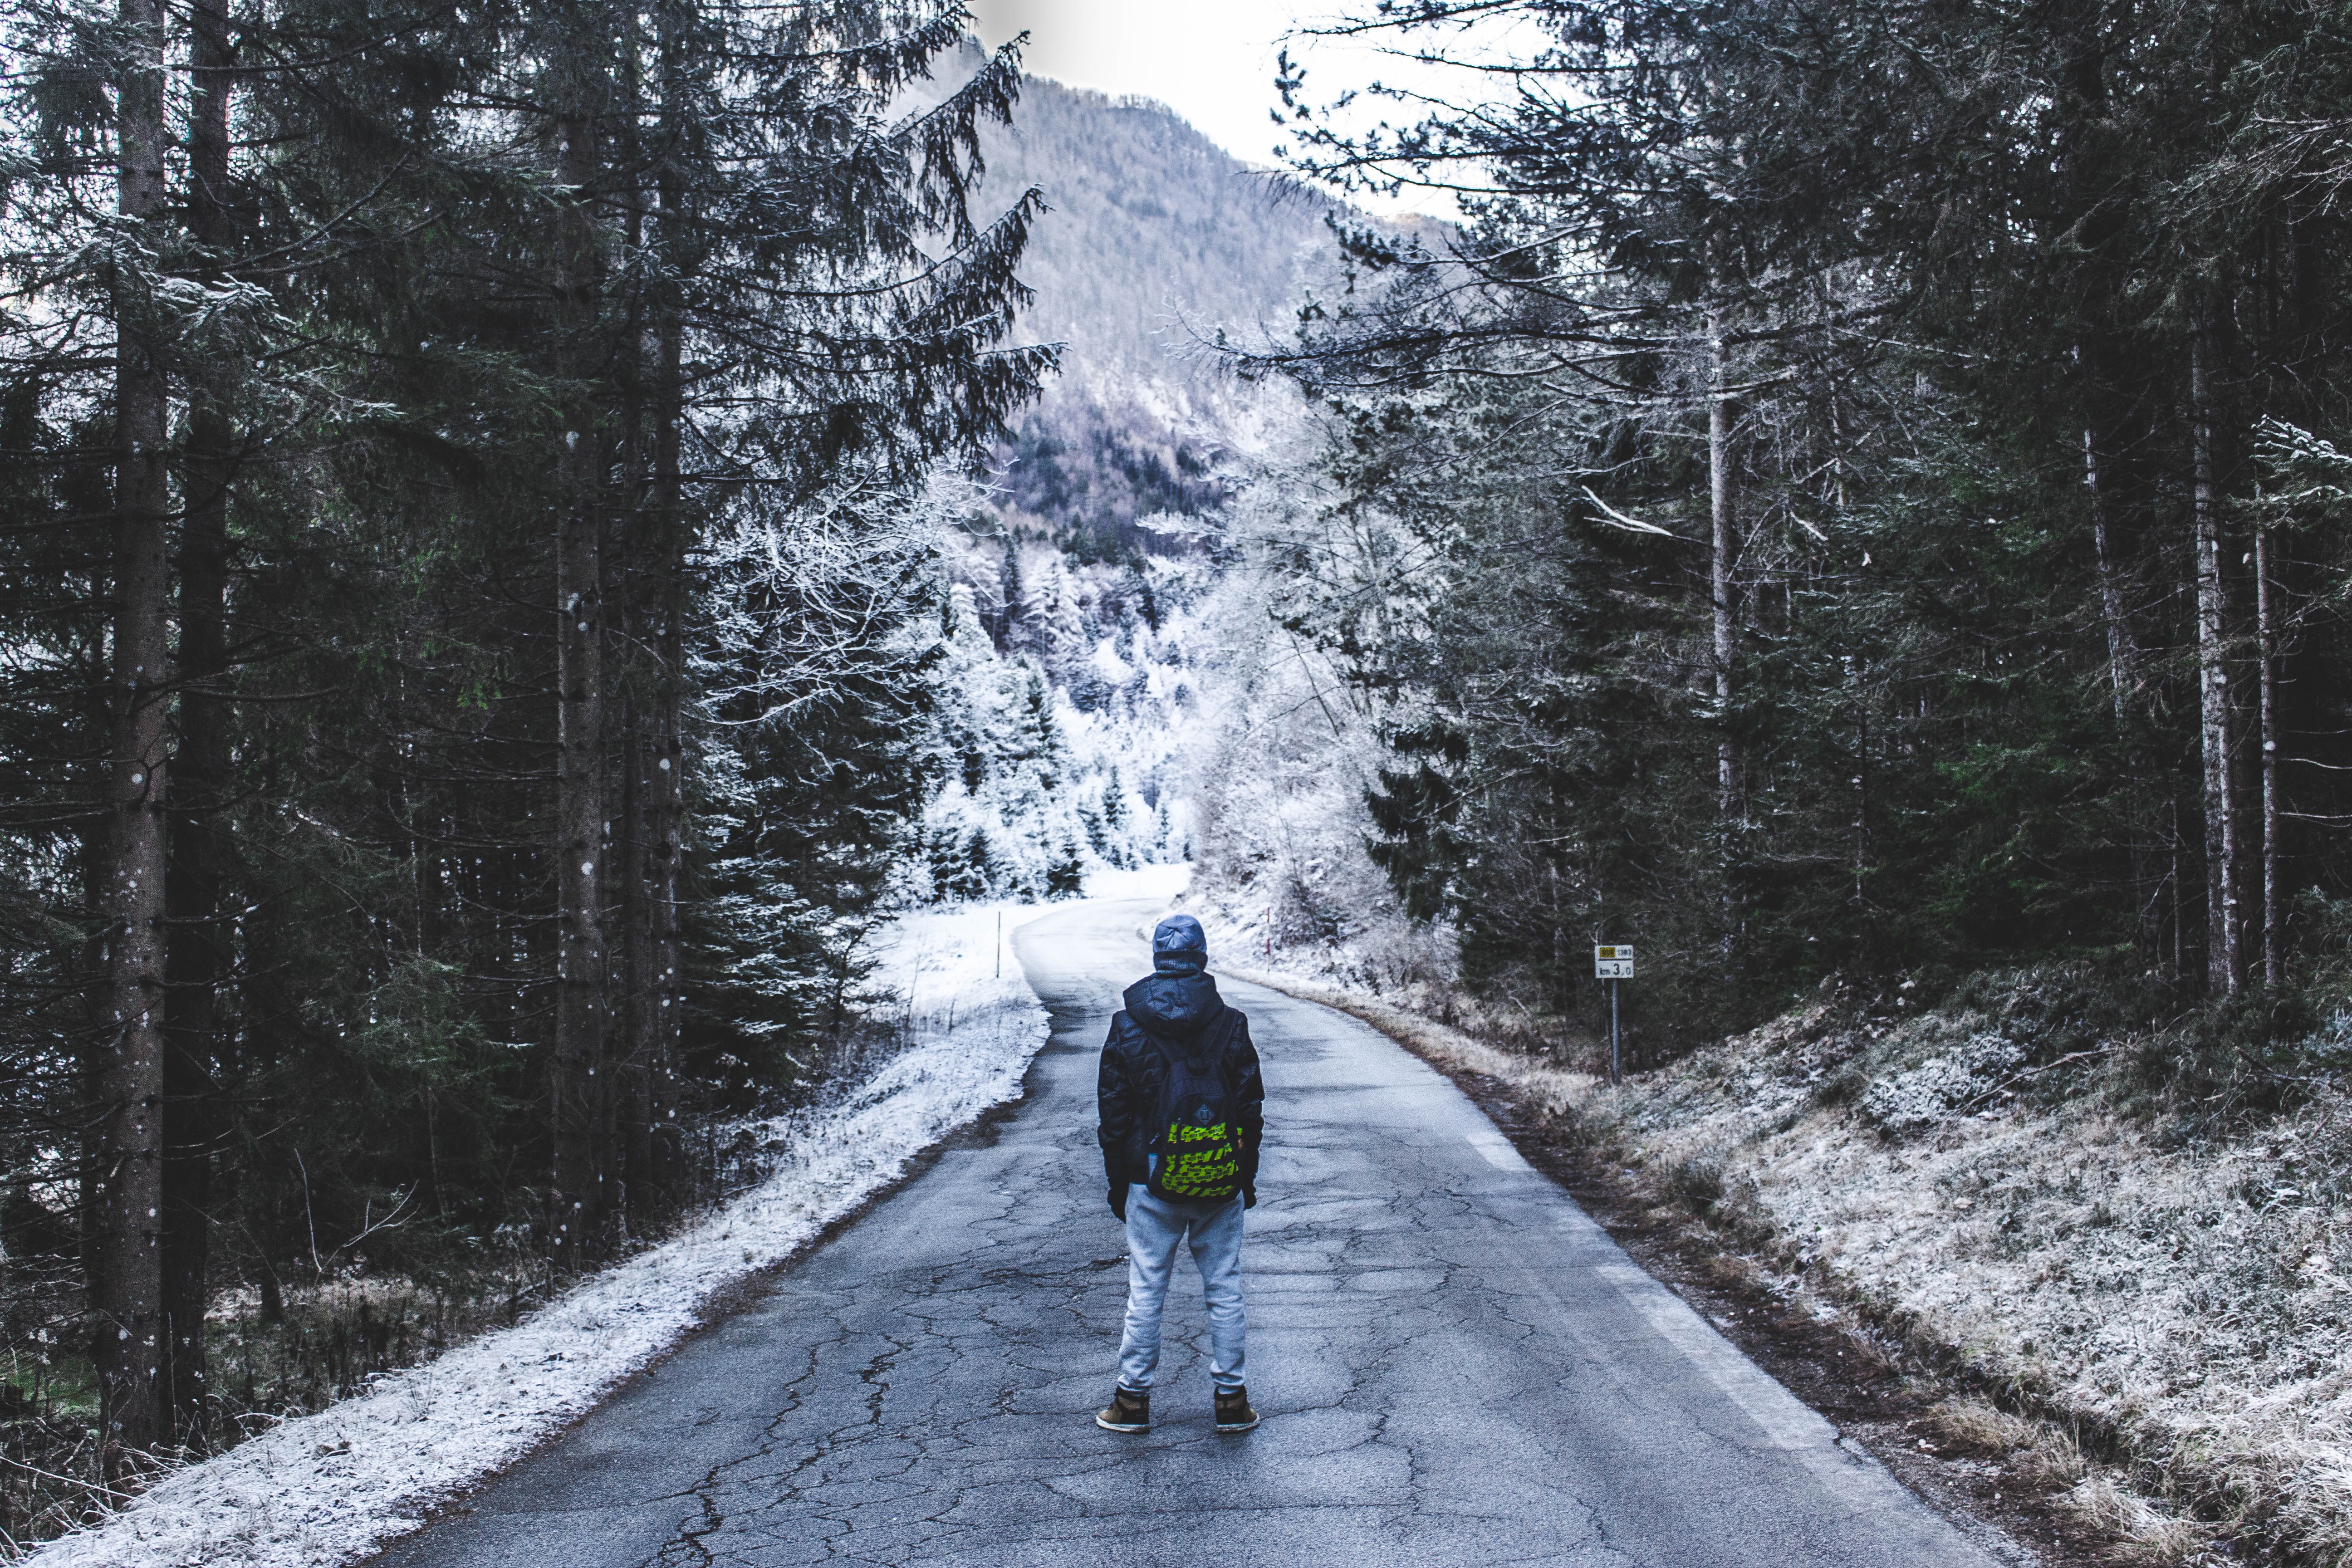
man, walking, person, snow, winter, trail, male, guy, standing, weather, season, ridge, sports, footwear, nordic skiing, geological phenomenon